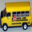
Label: bus